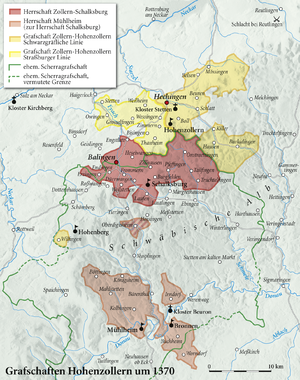
Le comté de Zollern puis Hohenzollern en 1218 était un comté membre du Saint-Empire romain germanique. Sa dynastie régnante était la maison de Hohenzollern, une famille noble souabe mentionné pour la première fois en 1061 nommé d'après le nom du château de Hohenzollern dans le Jura souabe, sa capitale était Hechingen.